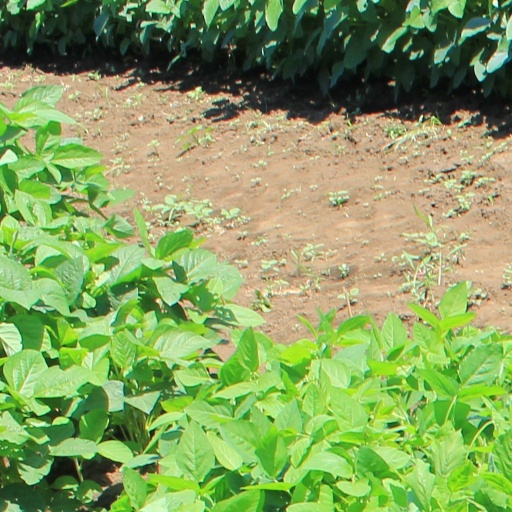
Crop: soybean